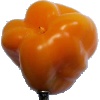
Label: Pepper Yellow 1